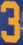
Number: 3